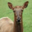
Label: deer